Saddleworth

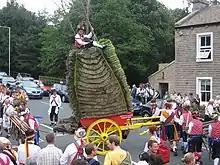

The steep slopes of the Saddleworth area and the acidic soils of the region have never been particularly conducive to intensive farming; meaning that long before the Victorian era, Saddleworth already had a long established, albeit domestic, textile tradition. Small, basic mills had been existent in Saddleworth before the industrial revolution, but these were increasingly replaced by larger more intensive establishments. By the end of Queen Victoria's reign, mechanised textile production had become a vital part of the local economy.